Wittichen Abbey

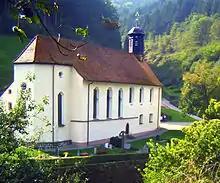
Abbey church and cemetery

Wittichen Abbey is a former Poor Clares abbey in Wittichen in a narrow side valley of the Kleine Kinzig stream near Schenkenzell in the upper Kinzig valley in the Black Forest.